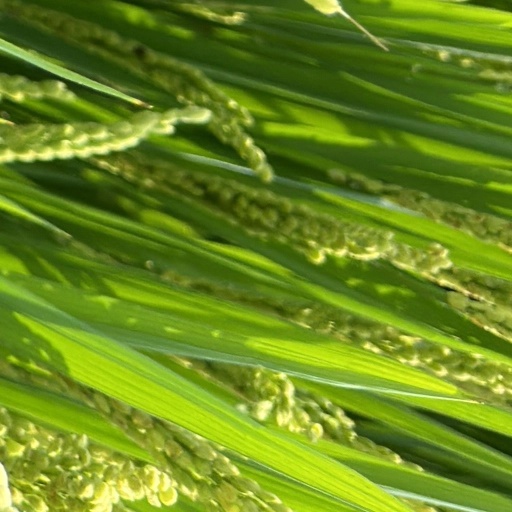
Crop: rice